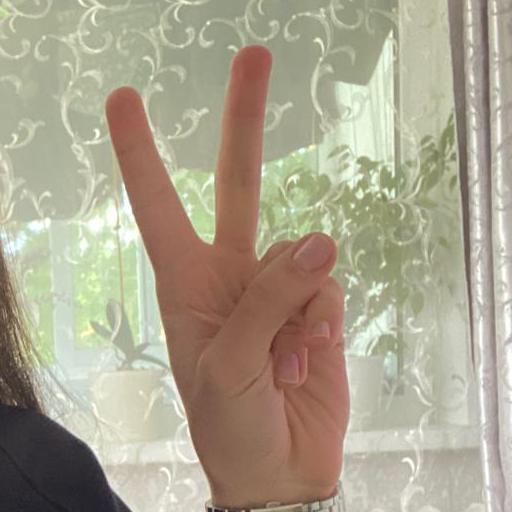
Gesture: peace